Preemptive war

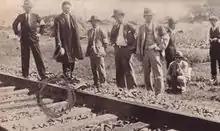
Japanese experts inspect the scene of the "railway sabotage" at Mukden of the South Manchurian Railway.

In the 1920s, the League peaceably settled numerous international disputes and was generally perceived as succeeding in its primary purpose. It was only in the 1930s that its effectiveness in preventing wars began to come into question. Such questions began to arise when it first became apparent in 1931 that it was incapable of halting aggression by Imperial Japan in Manchuria. In the Mukden Incident, Japan claimed to be fighting a "defensive war" in Manchuria, attempting to "preempt" supposedly-aggressive Chinese intentions towards the Japanese. According to the Japanese, the Republic of China had started the war by blowing up a South Manchurian Railway line near Mukden and that since the Chinese were the aggressors, the Japanese were merely "defending themselves."' A predominance of evidence has since indicated that the railway had actually been blown up by Japanese operatives.